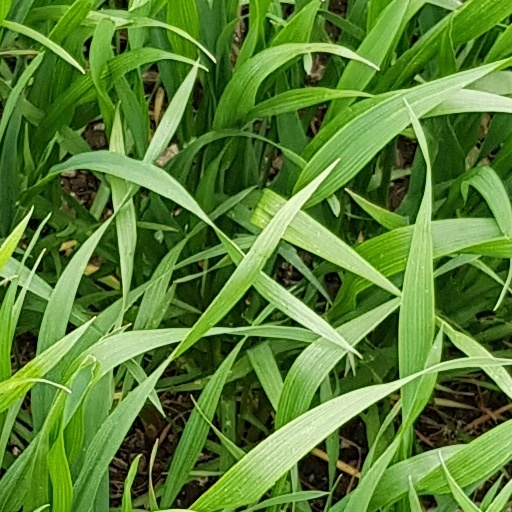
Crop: wheat